Relanges

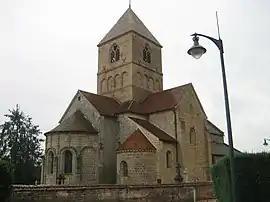
Church of Notre-Dame

Relanges is a commune in the Vosges department in Grand Est in northeastern France.